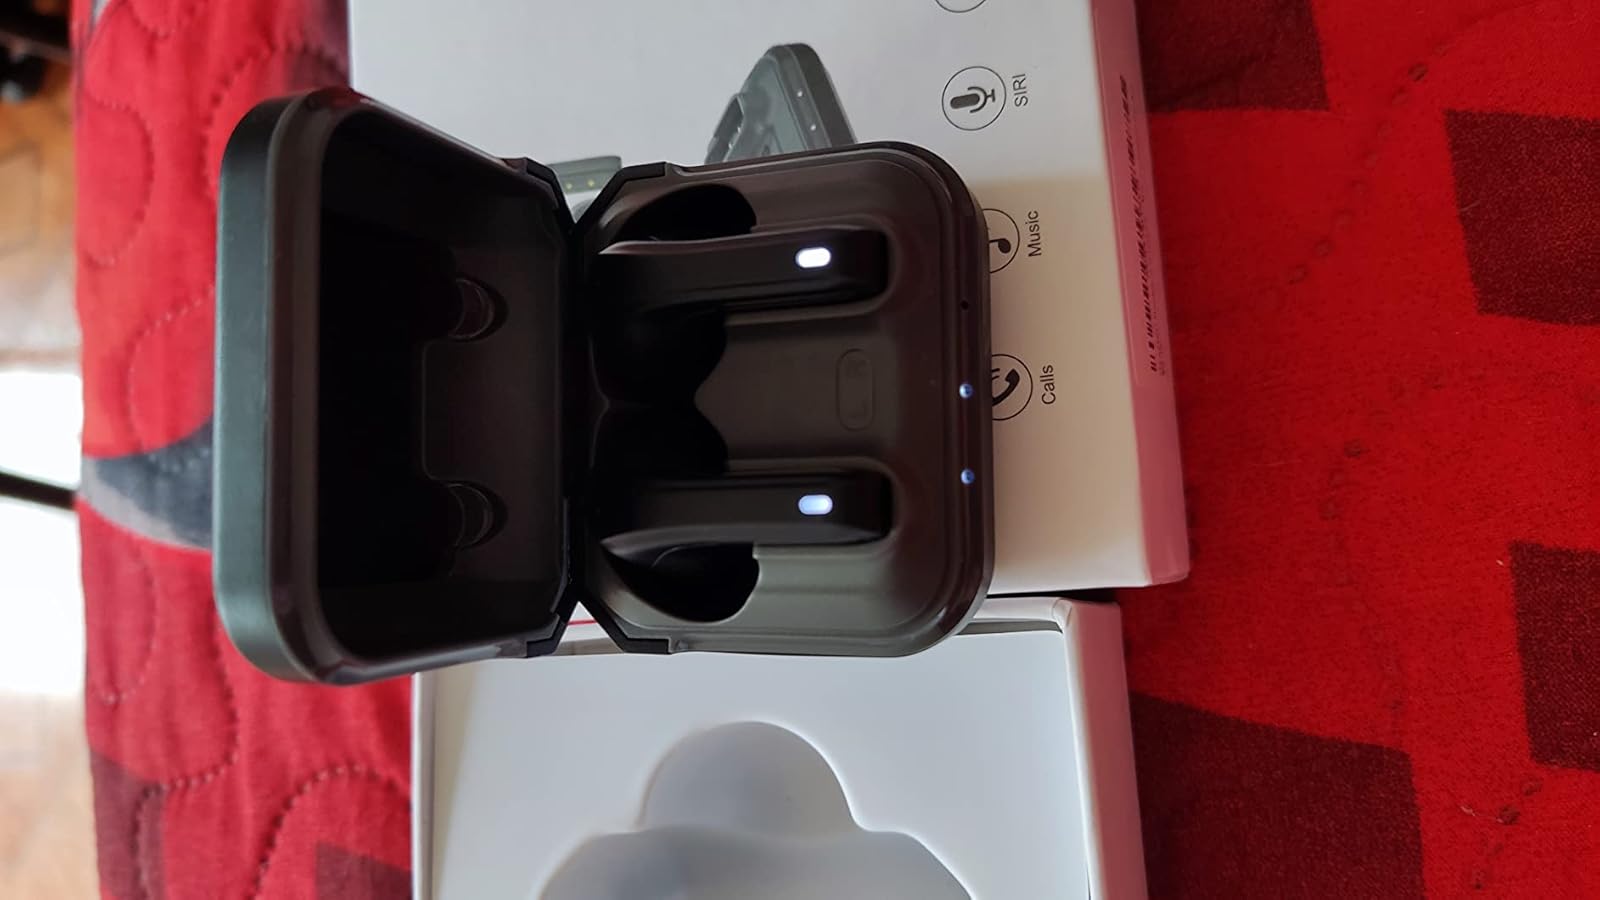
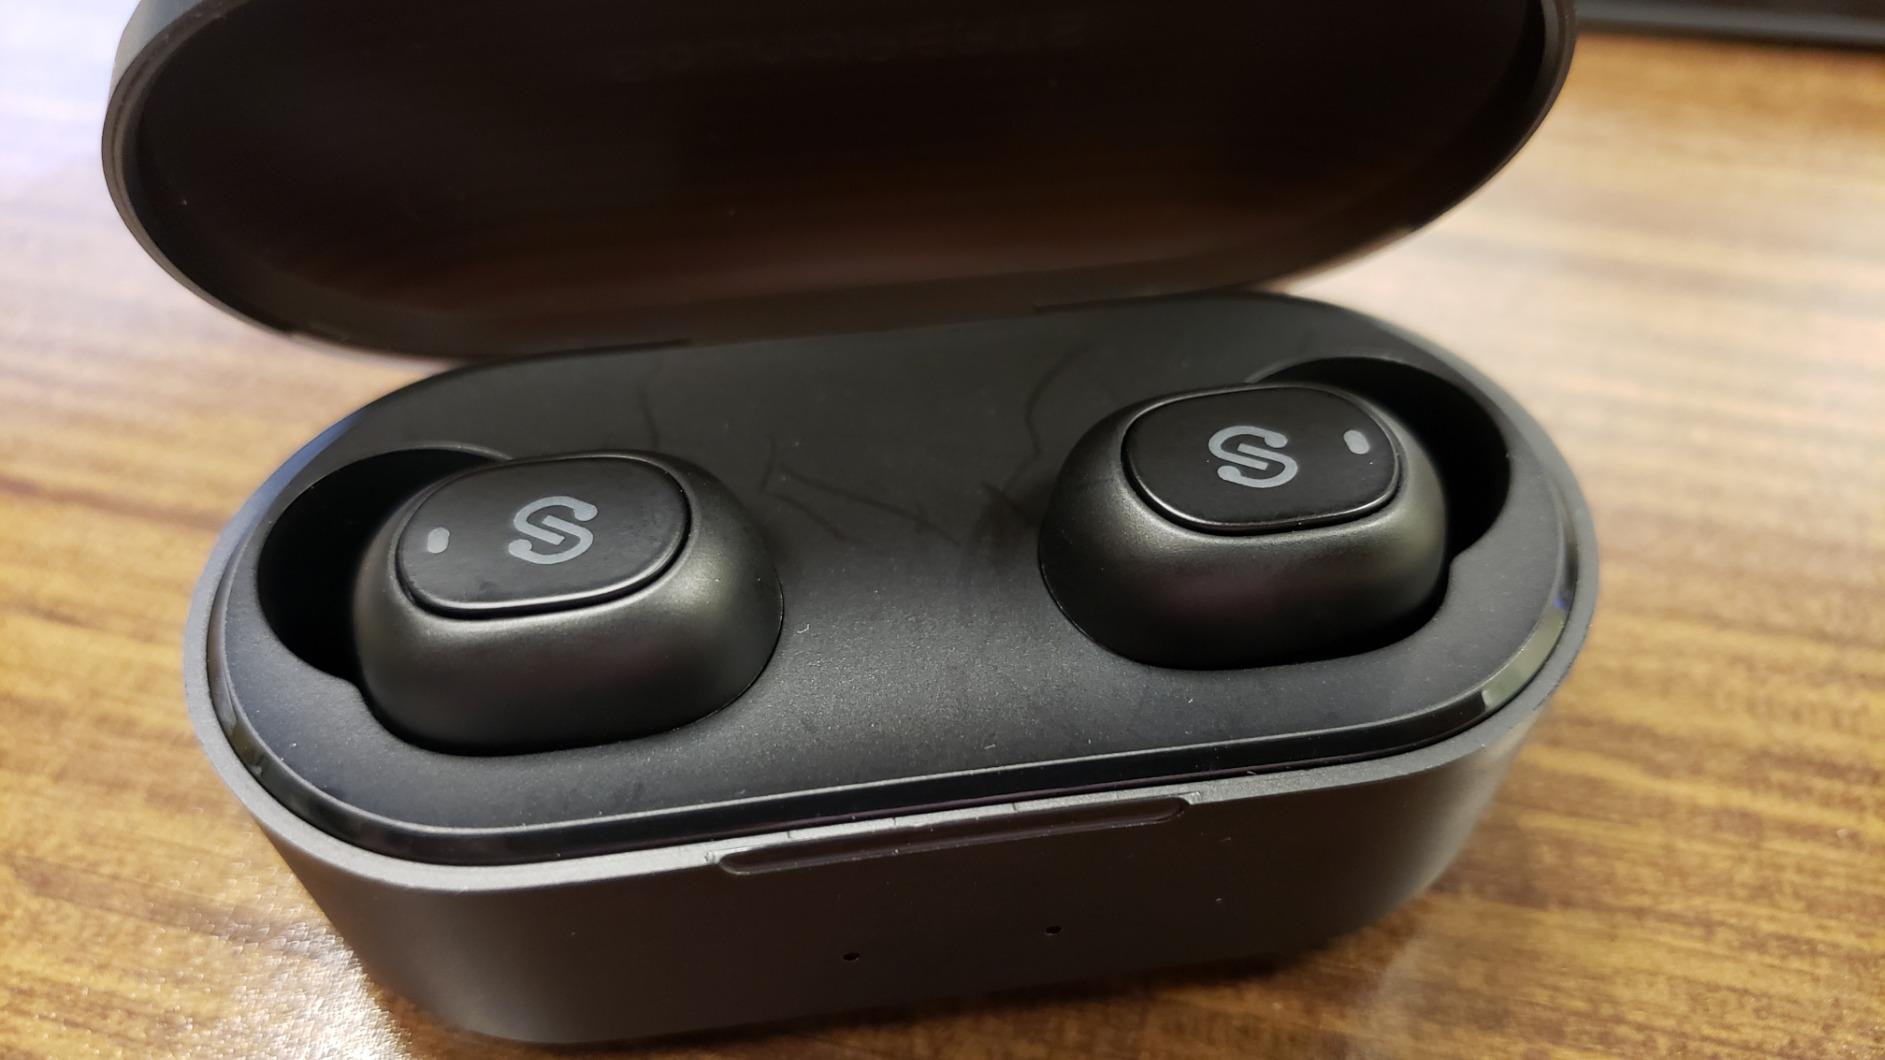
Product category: earbuds
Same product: no